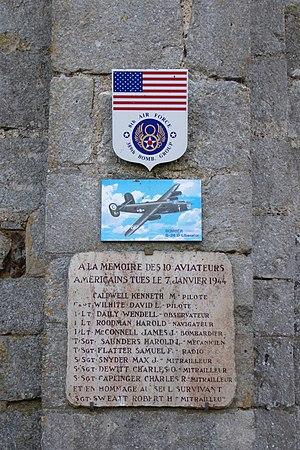
Plaques commémoratives du 7 janvier 1944, apposées en 2004, Bouville, Eure-et-Loir, France.
Bouville est une commune française située dans le département d'Eure-et-Loir en région Centre-Val de Loire.